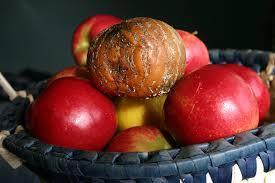
Label: apples